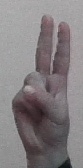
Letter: taa